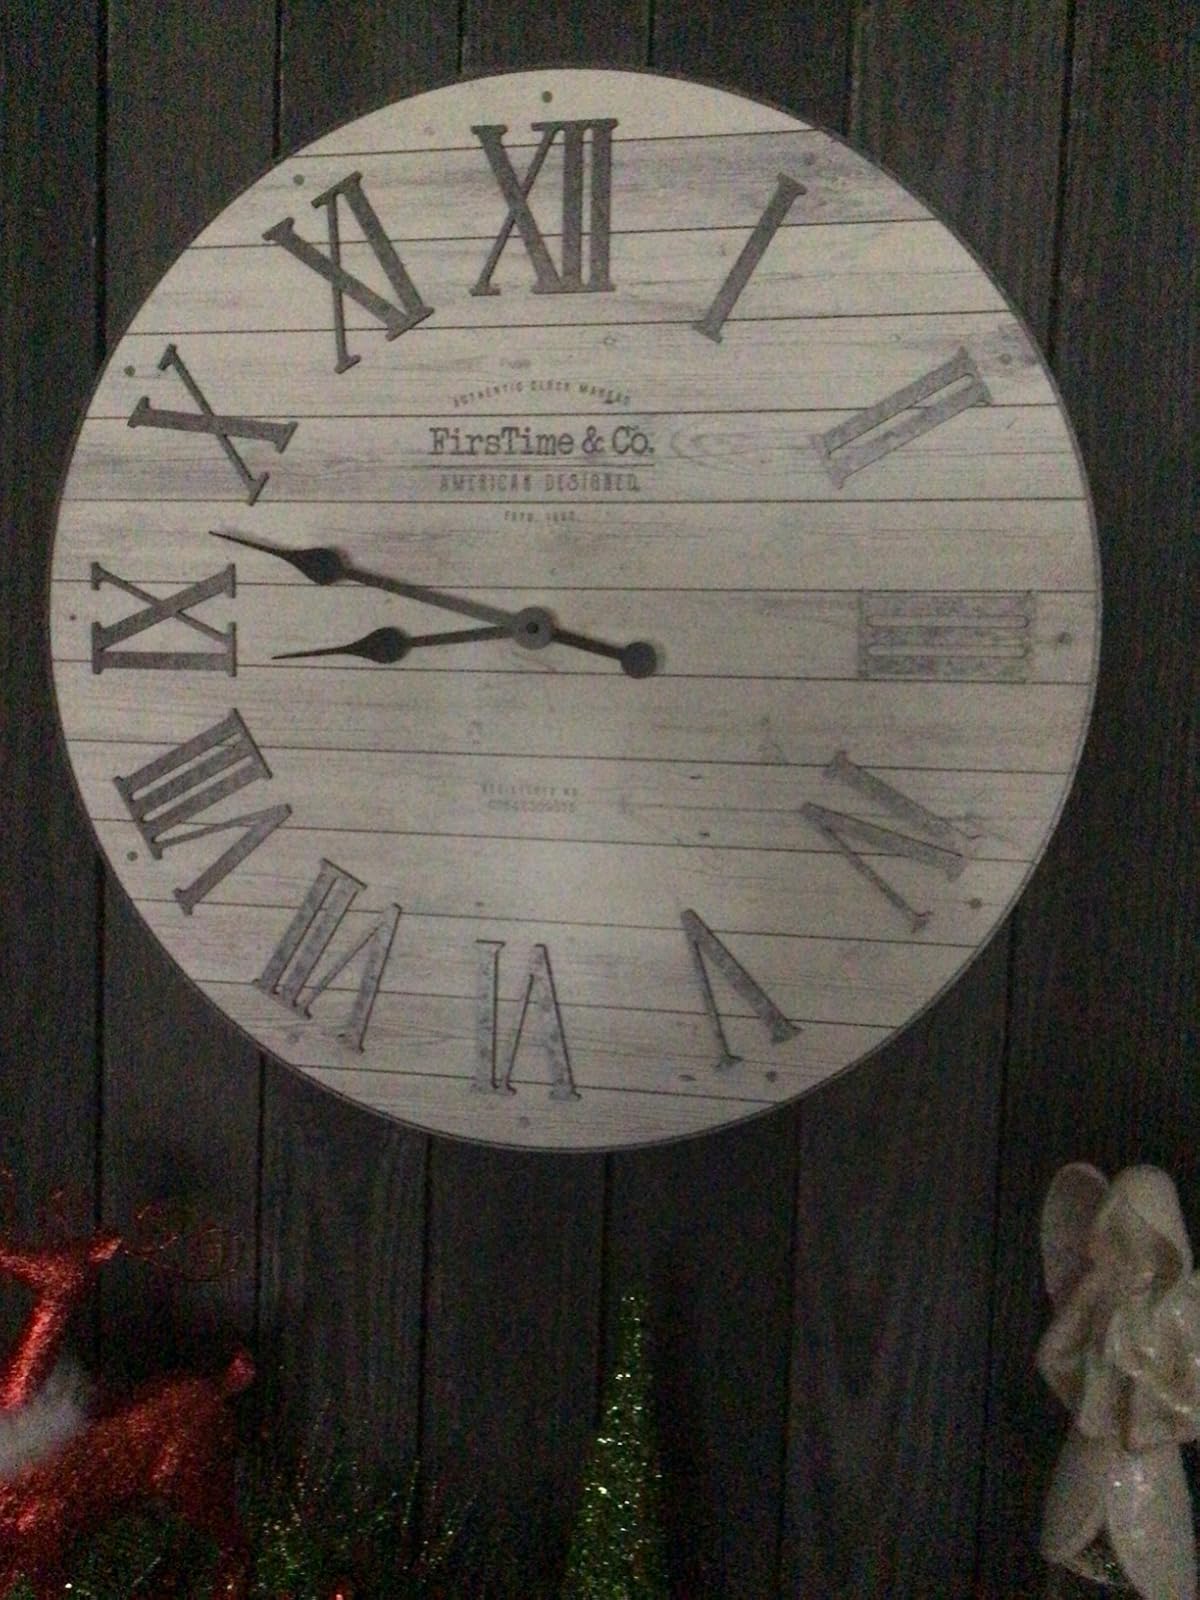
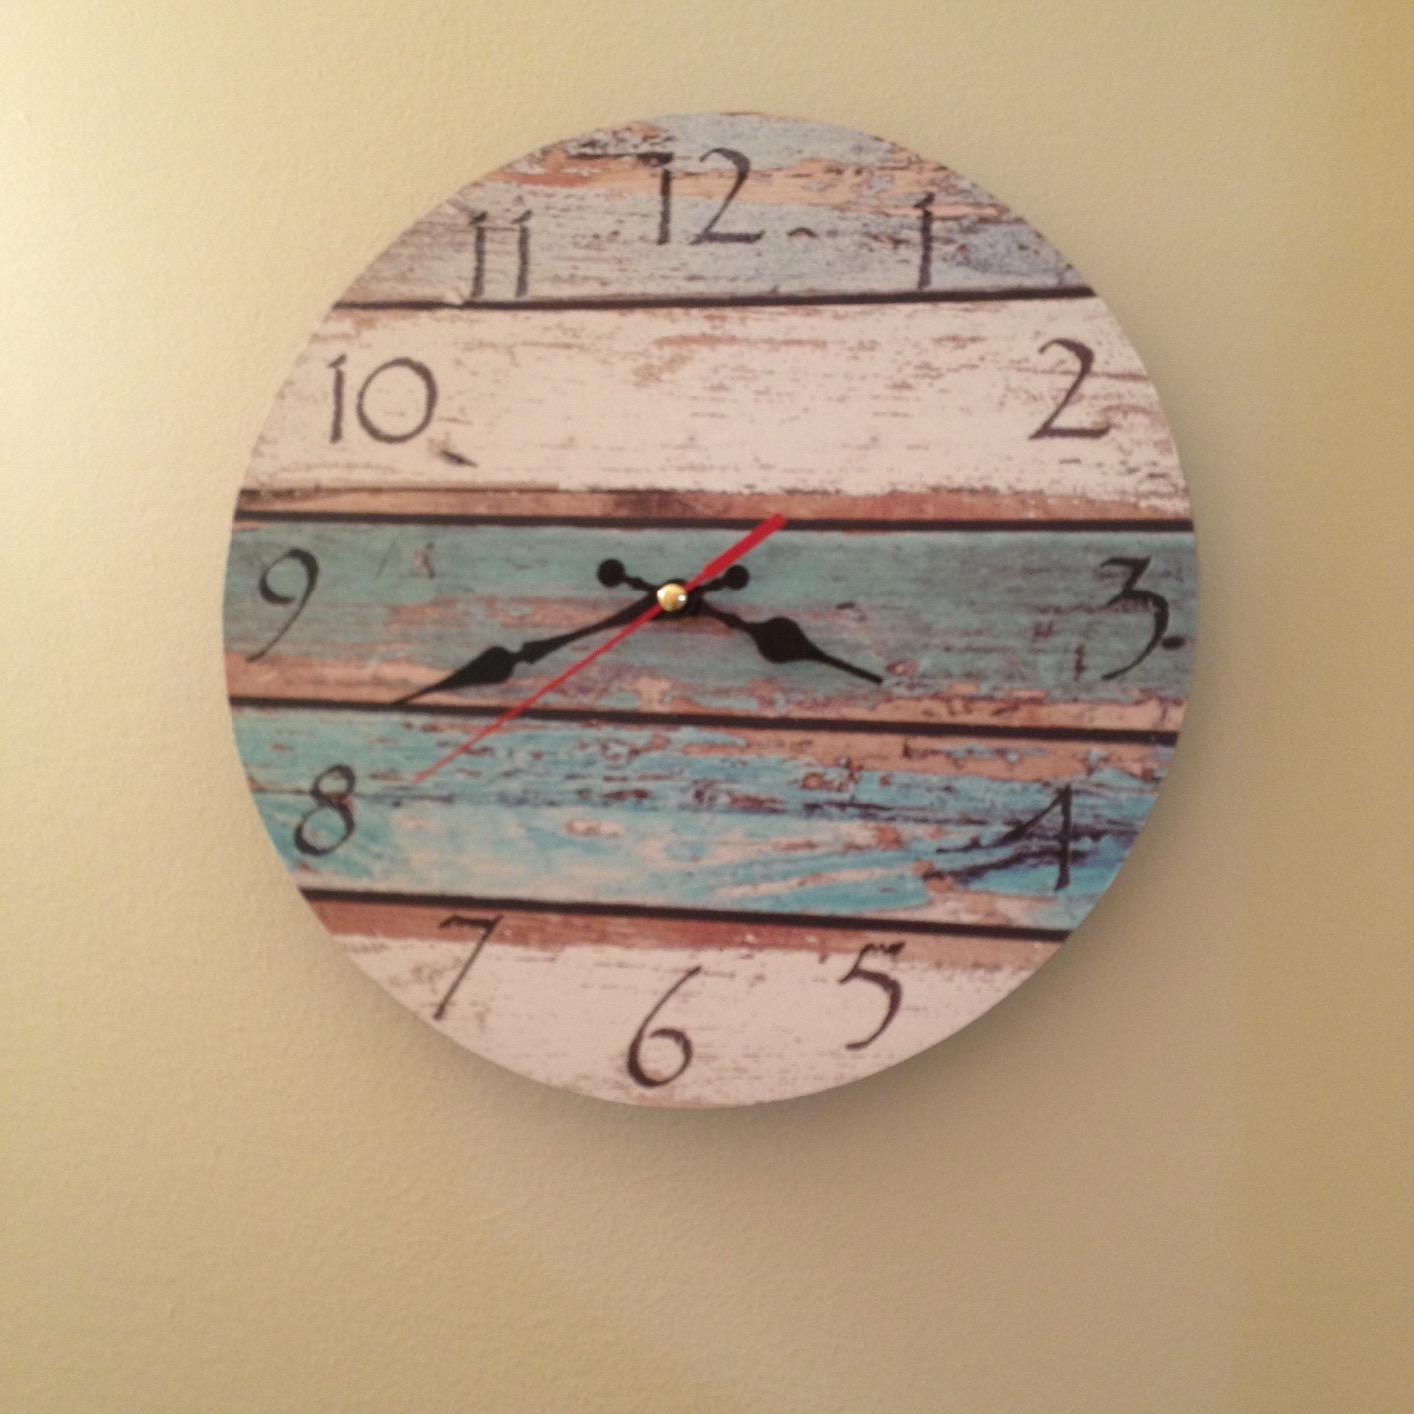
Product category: clock
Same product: no